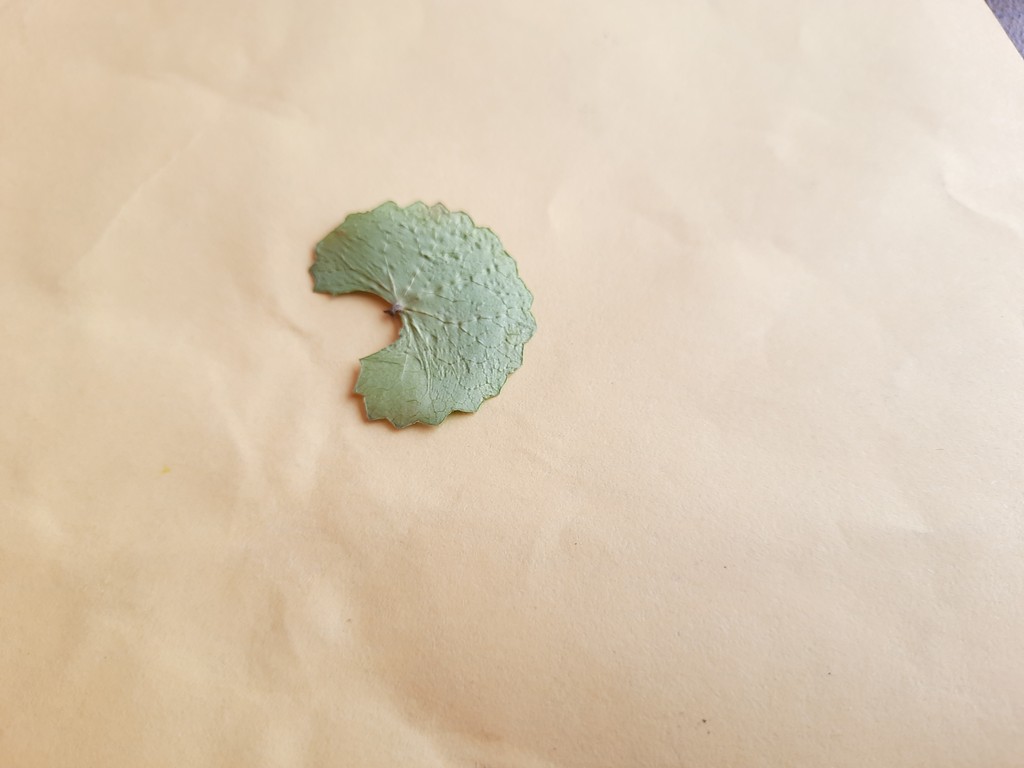
Label: Dried